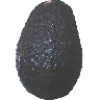
Label: avocado